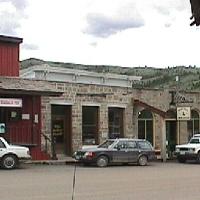
Weather: cloudy or overcast